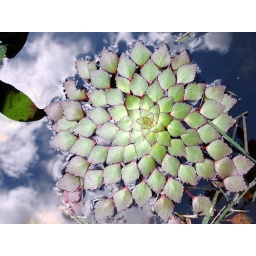
A new water plant we put in the pond last weekend.